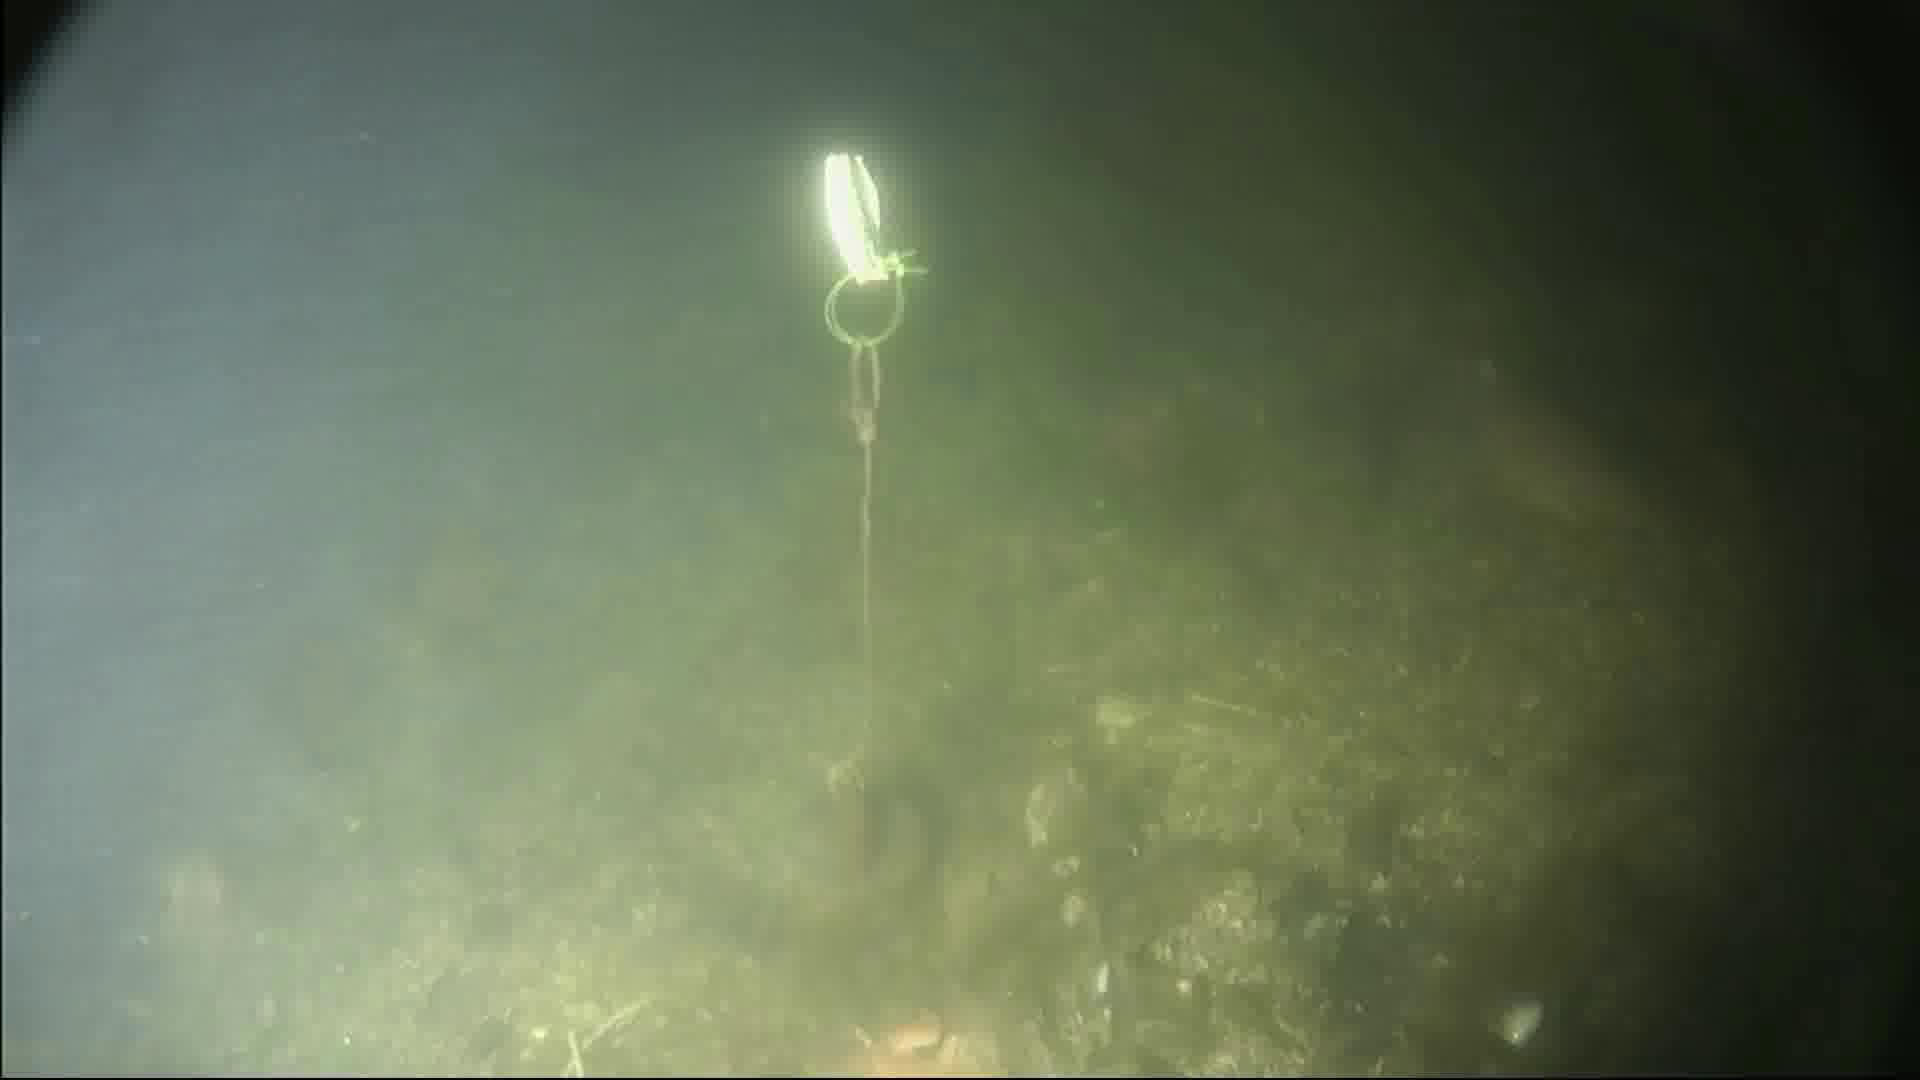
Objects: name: starfish